Drugs in pregnancy

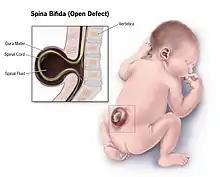
Example of a neural tube defect: Spina Bifida

Many countries such as the USA, Canada, Chile, and Costa Rica have fortified foods with folic acid and have seen a reduced incidence of neural tube defect (NTD).